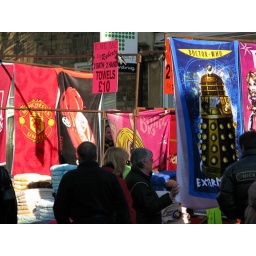
Stall on a street market in Stamford.